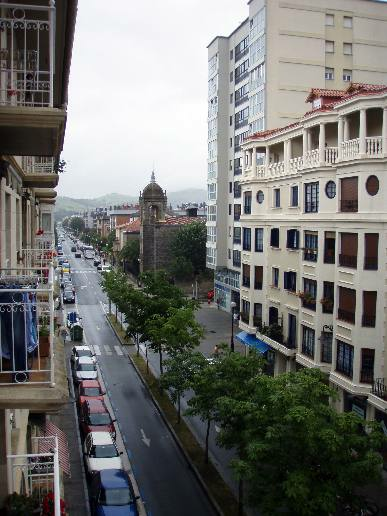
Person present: No